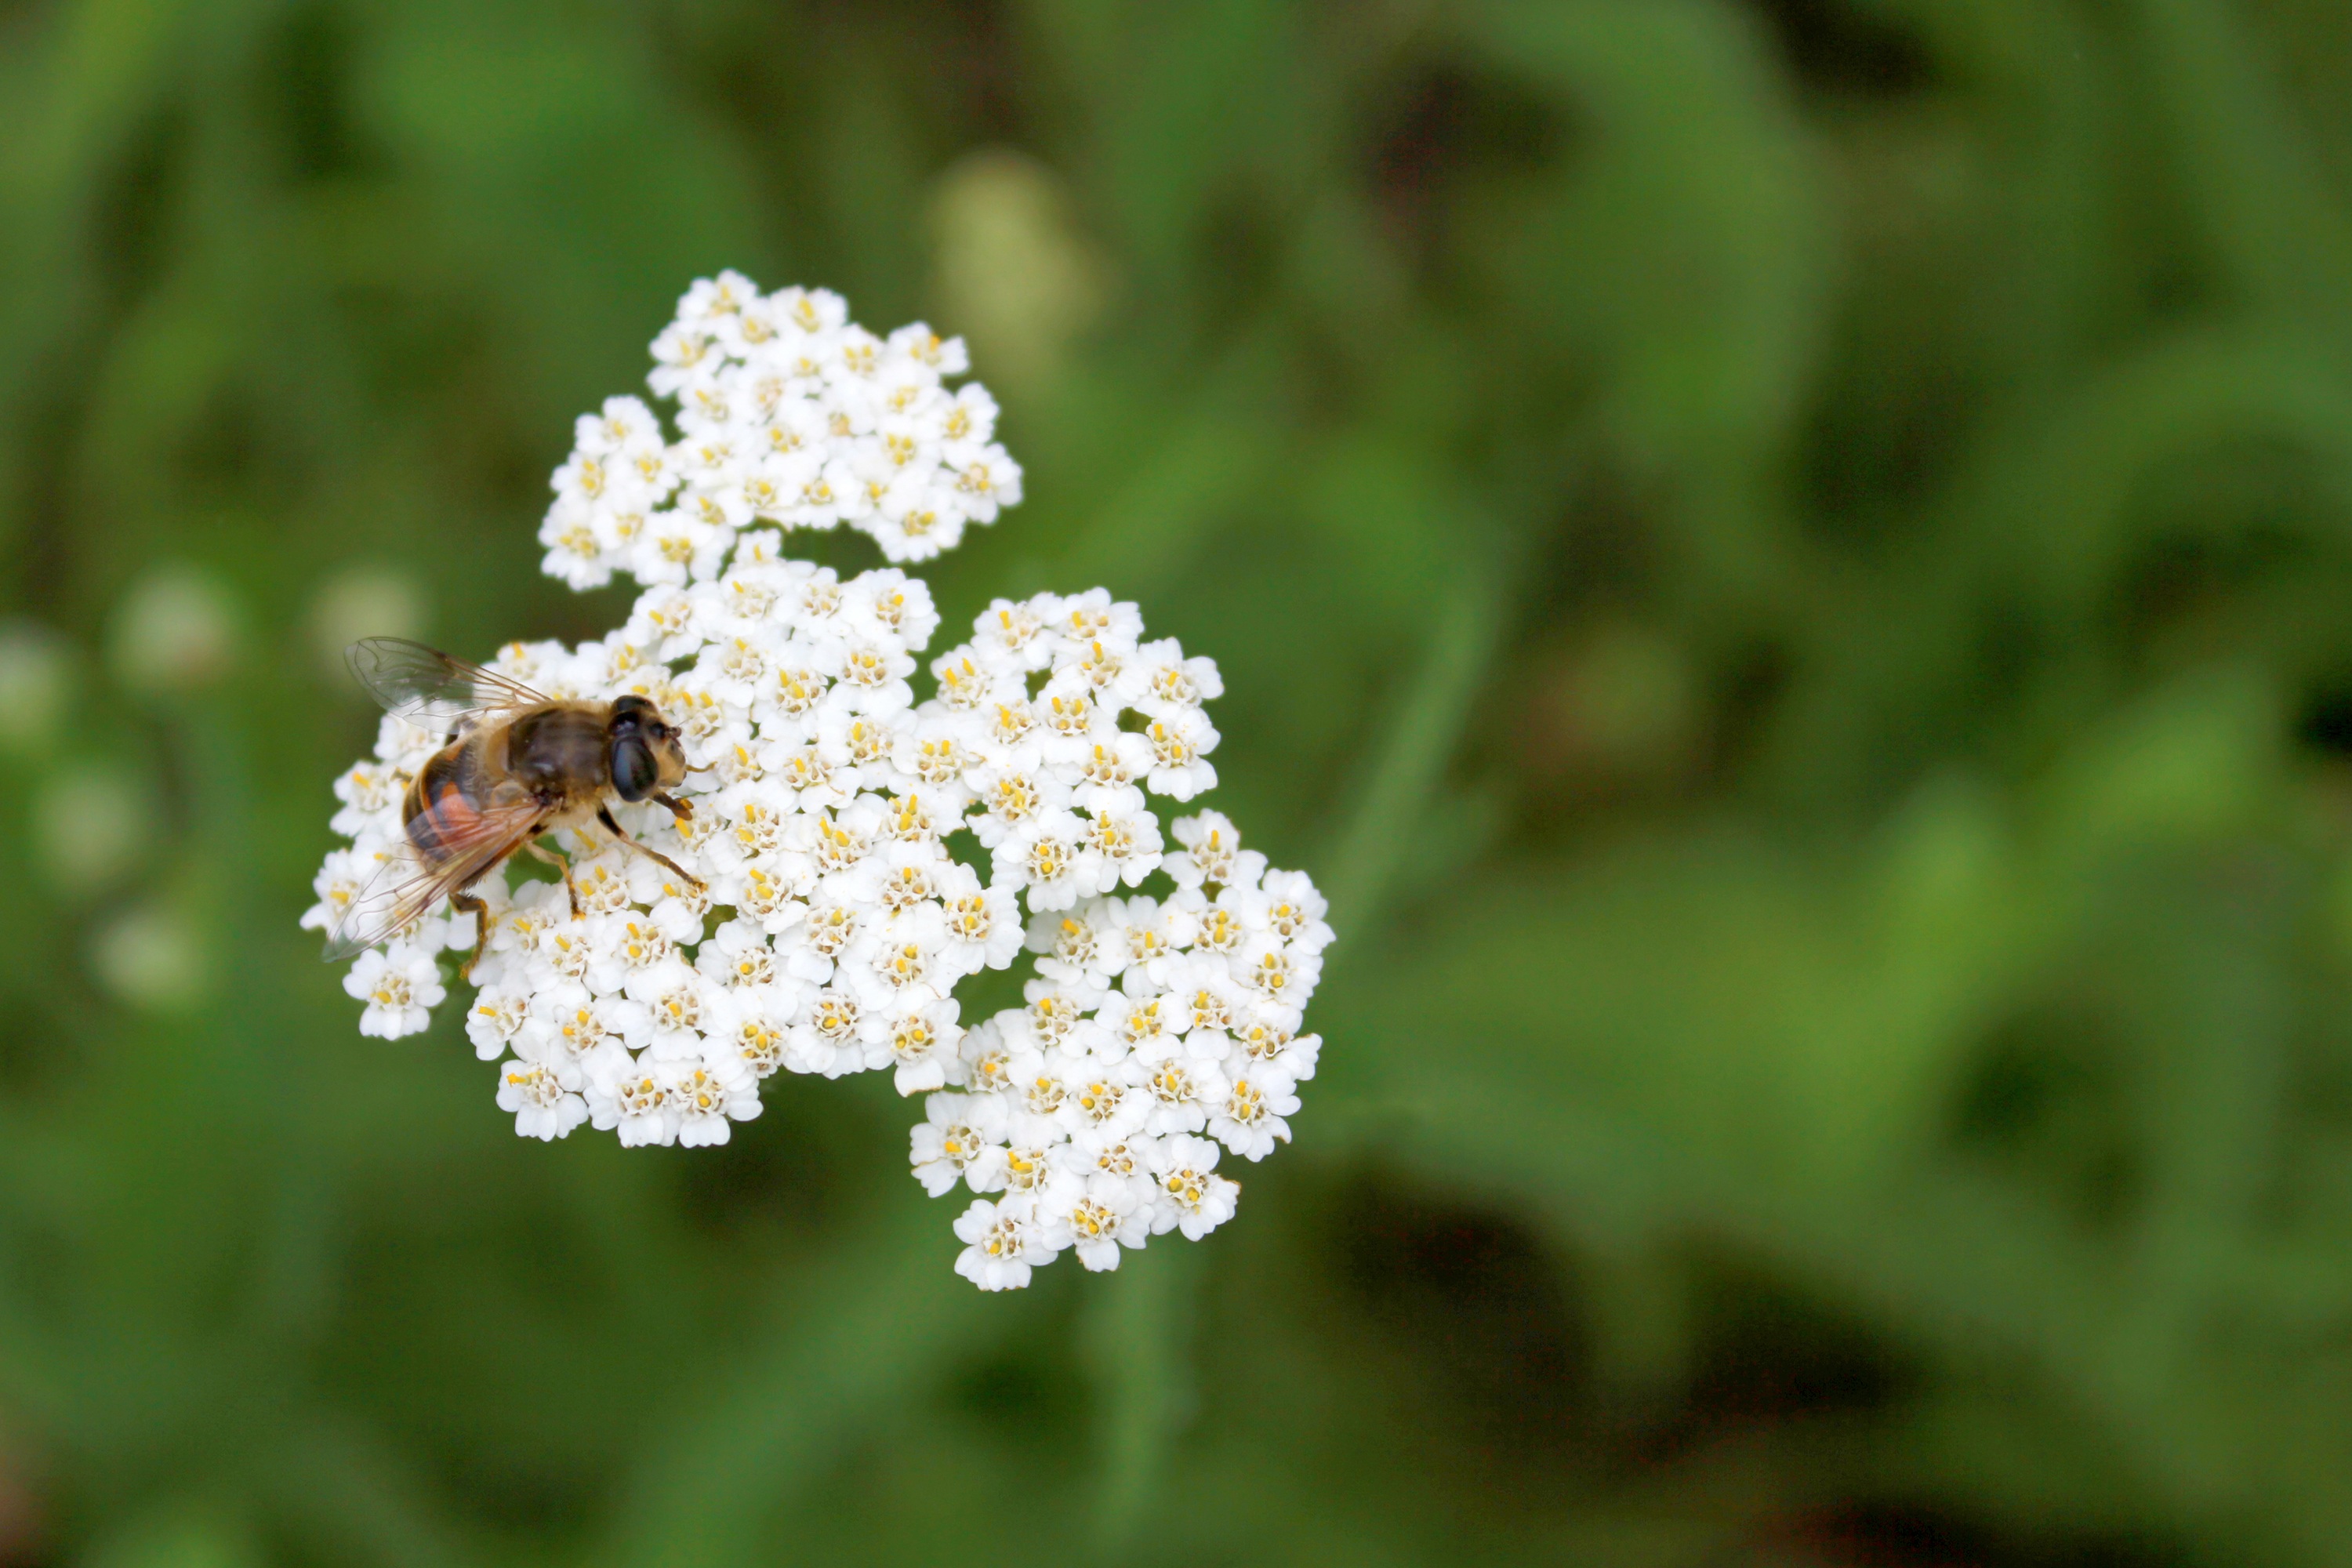
nature, outdoor, blossom, plant, white, meadow, flower, honey, floral, spring, green, herb, insect, natural, botany, flora, season, wildflower, bee, nectar, yarrow, macro photography, anthriscus, flowering plant, daisy family, cow parsley, land plant